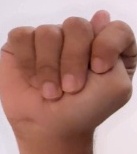
ASL sign: T